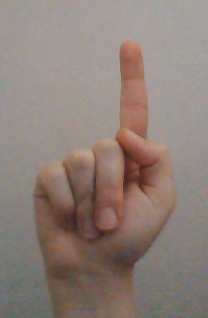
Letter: bb